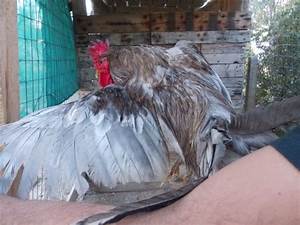
Label: chicken